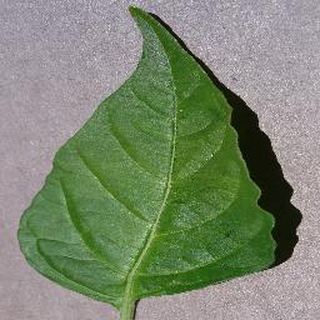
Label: healthy_bell_pepper